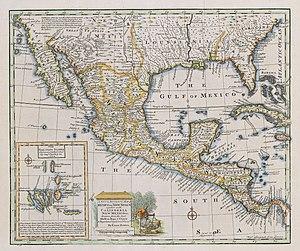
Emanuel Bowen est un graveur de carte géographique, éditeur et marchand d'estampes gallois.